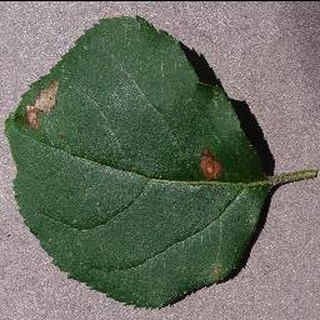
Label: apple_black_rot